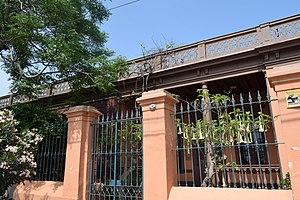
L'Institut français d'études andines est une unité de recherche multidisciplinaire et une plateforme de soutien à la recherche française et européenne en collaboration avec les pays andines. Il participe aussi dans le système français d'action culturelle. Leur travail est tûtelé par le ministère de l'Europe et des Affaires étrangères et le Centre national de la recherche scientifique.